Temperate House, Kew Gardens

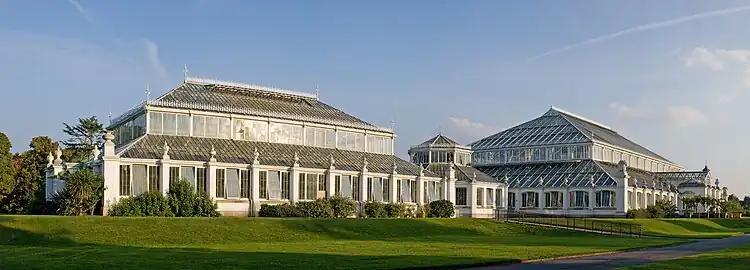
Panoramic view of the Temperate House

The Temperate House, opened in May 1863, is a Grade I-listed showhouse for the largest plants in Kew Royal Botanic Gardens. Rectangular, with pitched roofs, its pillars support wrought-iron ribs. Decimus Burton and Irish engineer, Richard Turner, the designers, gave the House a mix of decorative motifs, finials, pediments, acanthus leaf capitals, Coade stone urns and statues. According to Greg Redwood, Kew's head of glasshouses, "The effect is similar to the contemporary iron pier pavilions of Eugenius Birch."